Runaway (2005 film)

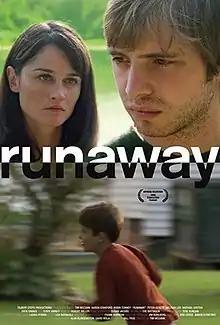
Film poster

Runaway is a 2005 film directed by Tim McCann. It is about two siblings, Michael and Dylan Adler, twenty-one and eight years old respectively, who run away from home and attempt to start a new life because of a pedophile father. Michael, who had been previously molested by his father, tries to protect his brother from their dad.